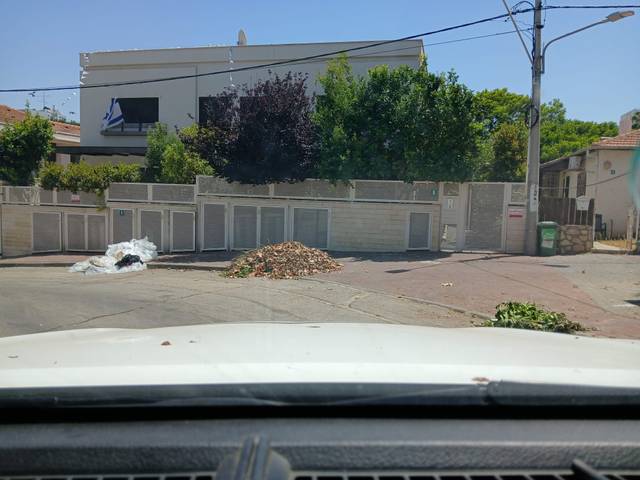
Region: Israel
Coordinates: 32.184, 34.881